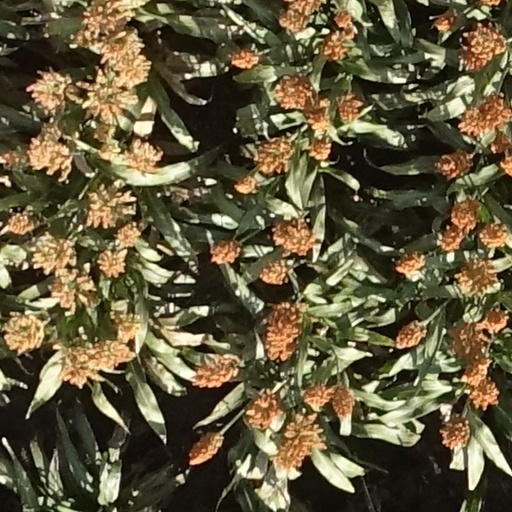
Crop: sorghum